Killing of Daunte Wright

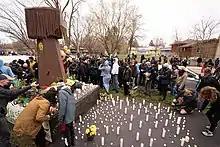
On April 12, 2021, people gather at the location of Wright's death the day prior.

Wright, who had driven off after being shot, traveled for about when his vehicle collided with another near the intersection of 63rd Avenue North and Kathrene Drive. After the crash, one officer approached Wright's vehicle with a gun drawn. Another officer checked Wright's pulse and, after detecting one, administered cardiopulmonary resuscitation (CPR) while they awaited the arrival of paramedics. Upon arrival the paramedic crew took over Wright's care, but further attempts to revive him were unsuccessful and he was pronounced dead at the scene at 2:18 p.m., 16 minutes after being shot. Albrecht-Payton, the passenger in Wright's vehicle, was transported to a nearby hospital with non-life-threatening injuries. No one in the other vehicle was injured.